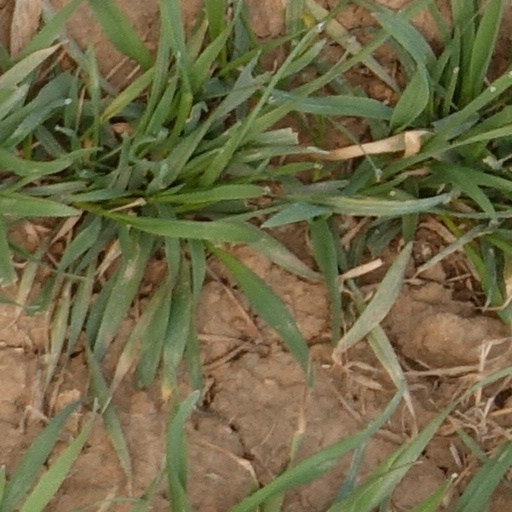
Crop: wheat